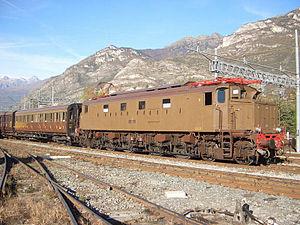
Le groupe des locomotives FS E.428 fait partie des locomotives électriques conçues, comme de coutume en Italie, par la direction du matériel des Chemins de fer italiens, les Ferrovie dello Stato - FS. Cette série était destinée à trainer les trains rapides de voyageurs.